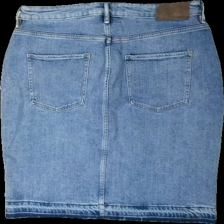
View: back
Type: Skirt
Category: Ladies
Brand: Logg (H&M)
Colors: Blue
Material: 100% cotton
Cut: Regular
Size: 44
Season: All
Trend: Denim
Damage location: top left
Damage 2 location: top left
Price range: 50-100
Recommended usage: Reuse
Description: blå jeans kjol med slits fram